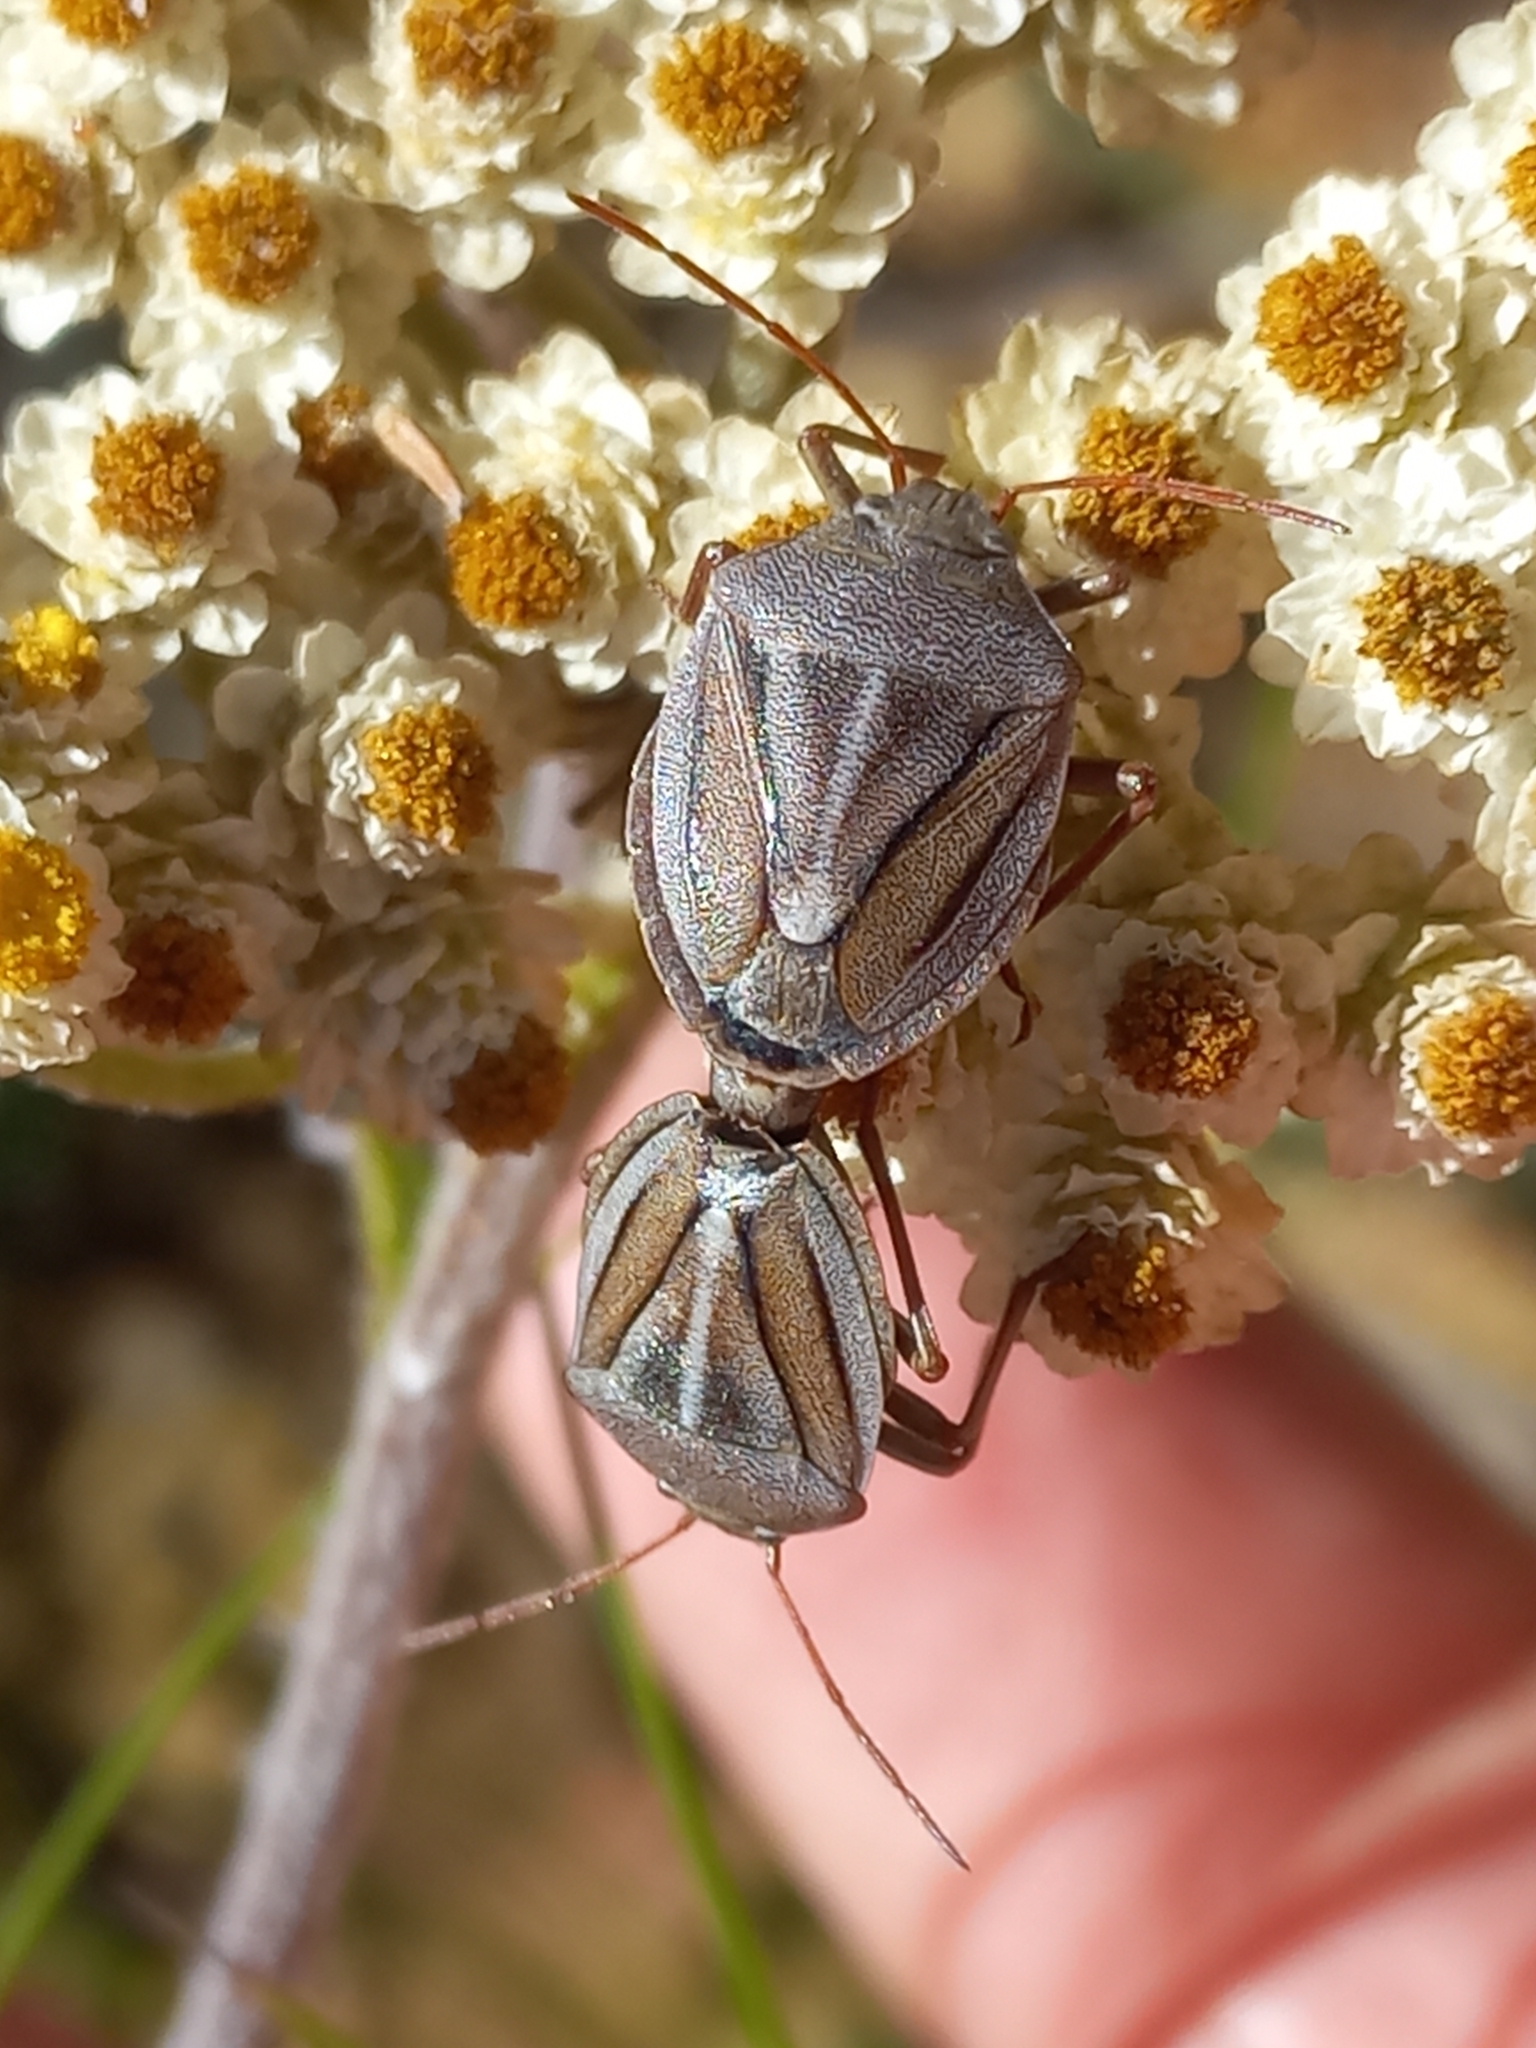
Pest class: stink_bug